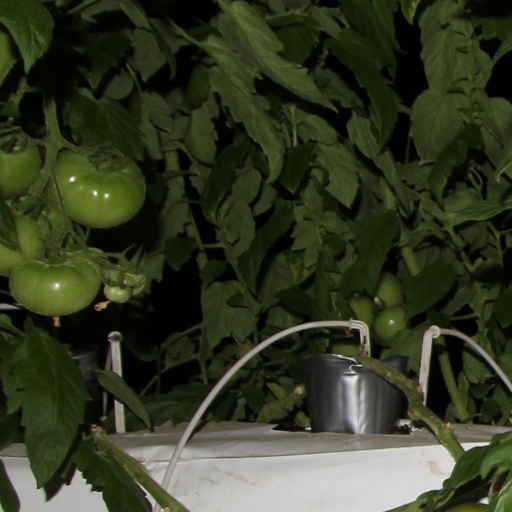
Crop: tomato